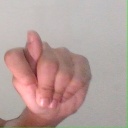
अक्षर: ट